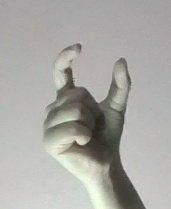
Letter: nun